Somali architecture

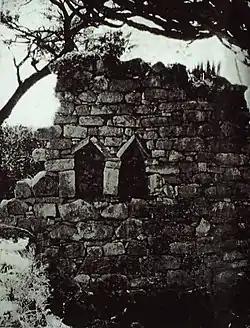
Old house built using stone masonry in Amud, Somaliland

Near Bosaso, at the end of the Baladi valley, lies a long earthwork. Local tradition recounts that the massive embankment marks the grave of a community matriarch. It is the largest such structure in the wider Horn region.